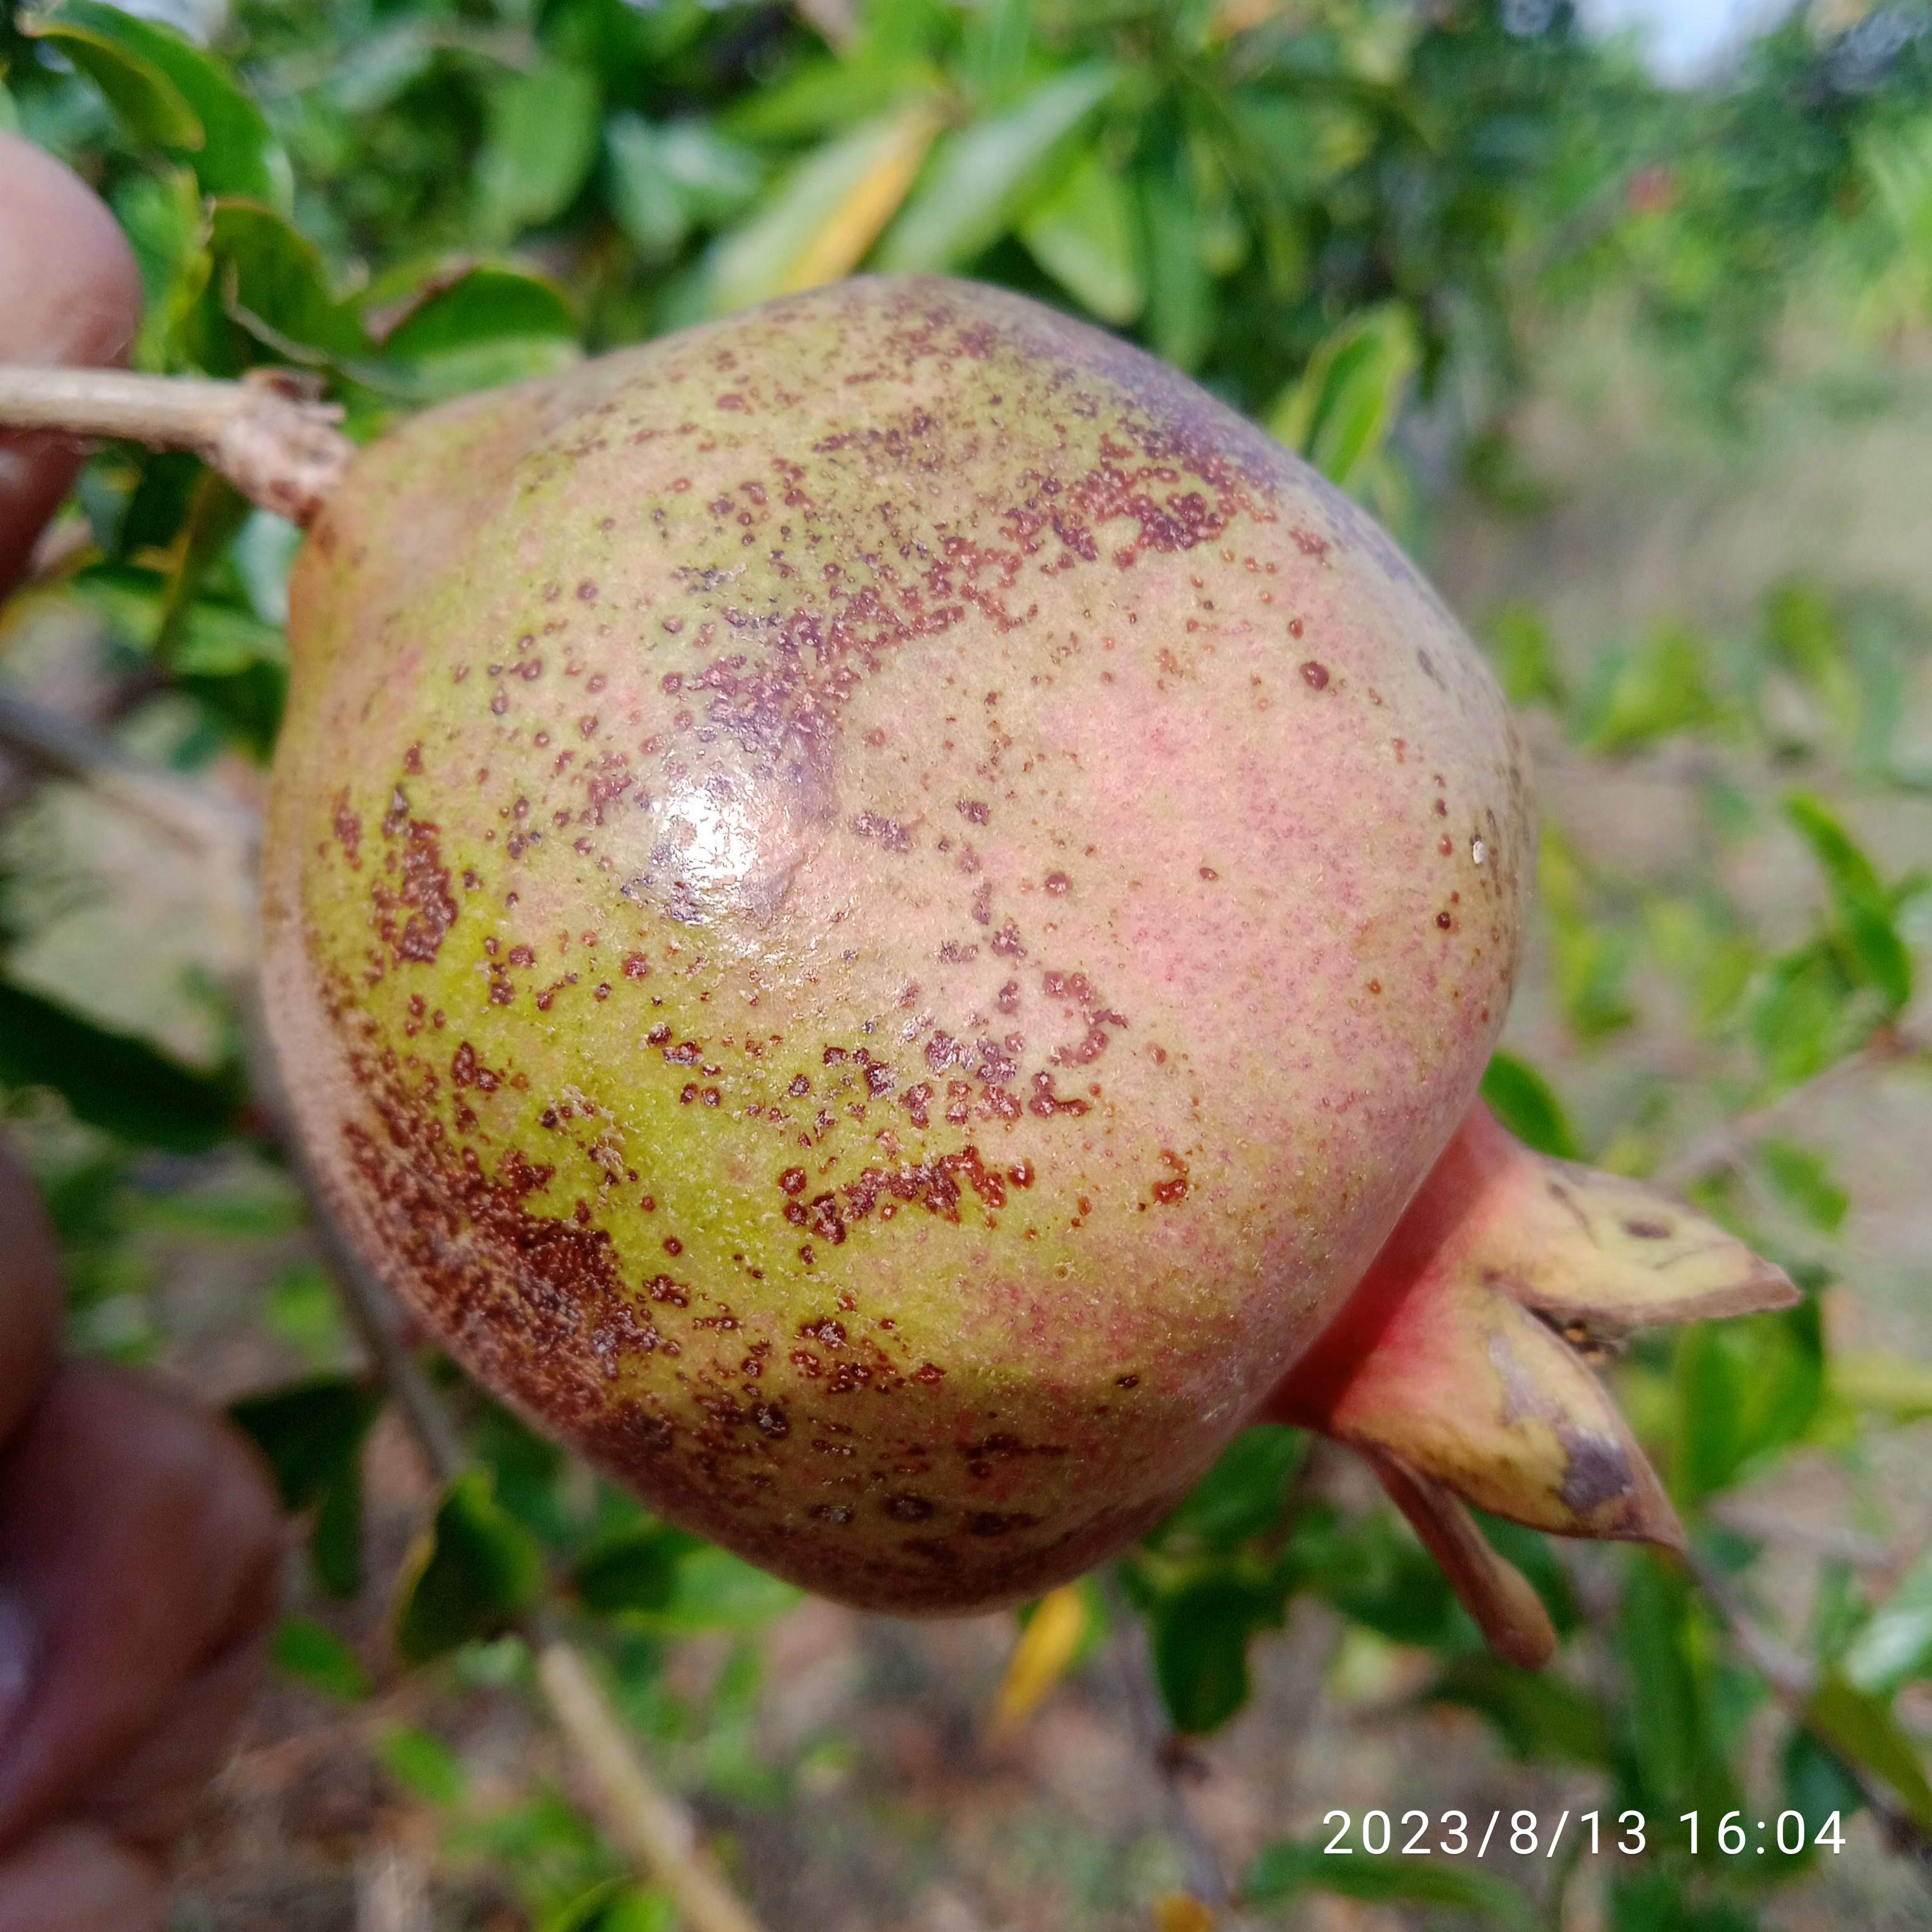
Label: Cercospora